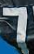
Number: 7